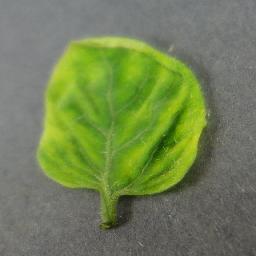
Label: Tomato___Tomato_Yellow_Leaf_Curl_Virus